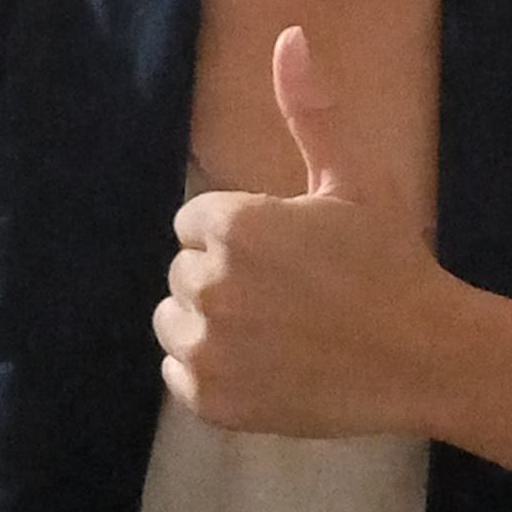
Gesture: like